Ohio State Route 1 (1961–1965)

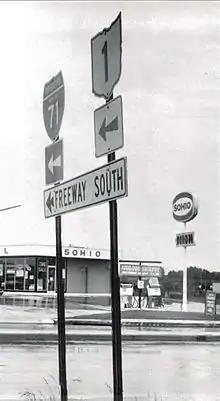
Columbus-area highway marker designating Interstate 71 and Ohio Route 1 (1965).

In 1961, SR 1 followed Central Ave. in Cincinnati, to John Street, to Lincoln Park Drive (now Ezzard Charles Drive), to Freeman Avenue, to Western Avenue, to Spring Grove Avenue, to Colerain Avenue to Interstate 75 (at what is now the I-75/I-74 interchange); Interstate 75 from current I-74 interchange to West Carrollton; U.S. Route 25 (Dixie Drive) from West Carrollton to Interstate 70; Interstate 70 from Dixie Drive to near Enon (the current I-70/SR 4 split); State Route 4 from near Enon to Springfield; U.S. Route 40 from Springfield to Columbus; Broad St. (US 40) in Columbus, to 4th Street, to Summit/3rd Street (US 23), to Hudson Street, to Interstate 71; I-71 from Columbus to just east of Medina (the only portion of Interstate 71 complete at the time); State Route 18 from near Medina to Montrose; U.S. Route 21 from Montrose to Brecksville; State Route 82 from Brecksville to Aurora; (an alternate SR 1 ran from Twinsburg southeast along State Route 14 to Streetsboro and then on State Route 43 to Aurora, in order to connect SR 1 to the Ohio Turnpike) State Route 306 from Aurora to State Route 84; SR 84 from State Route 306 to just west of what was then State Route 44; due south to Interstate 90 along what is now a section of SR 44; and finally Interstate 90 to the Pennsylvania state line.